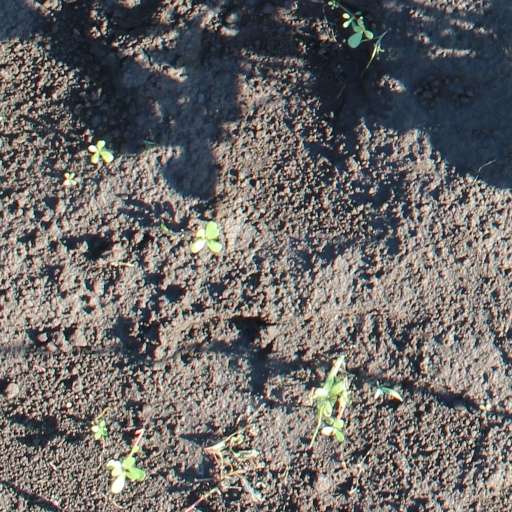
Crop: soybean